Road surface marking

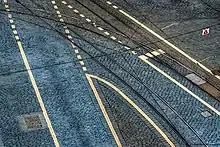
Stone traffic lane markings in Lisbon, Portugal

Paint, sometimes with additives such as retroreflective glass beads, is generally used to mark travel lanes. It is also used to mark spaces in parking lots or special purpose spaces for disabled parking, loading zones, or time-restricted parking areas. Colours for these applications vary by locality. Paint is a low-cost marking and has been in widespread use since approximately the early 1950s.